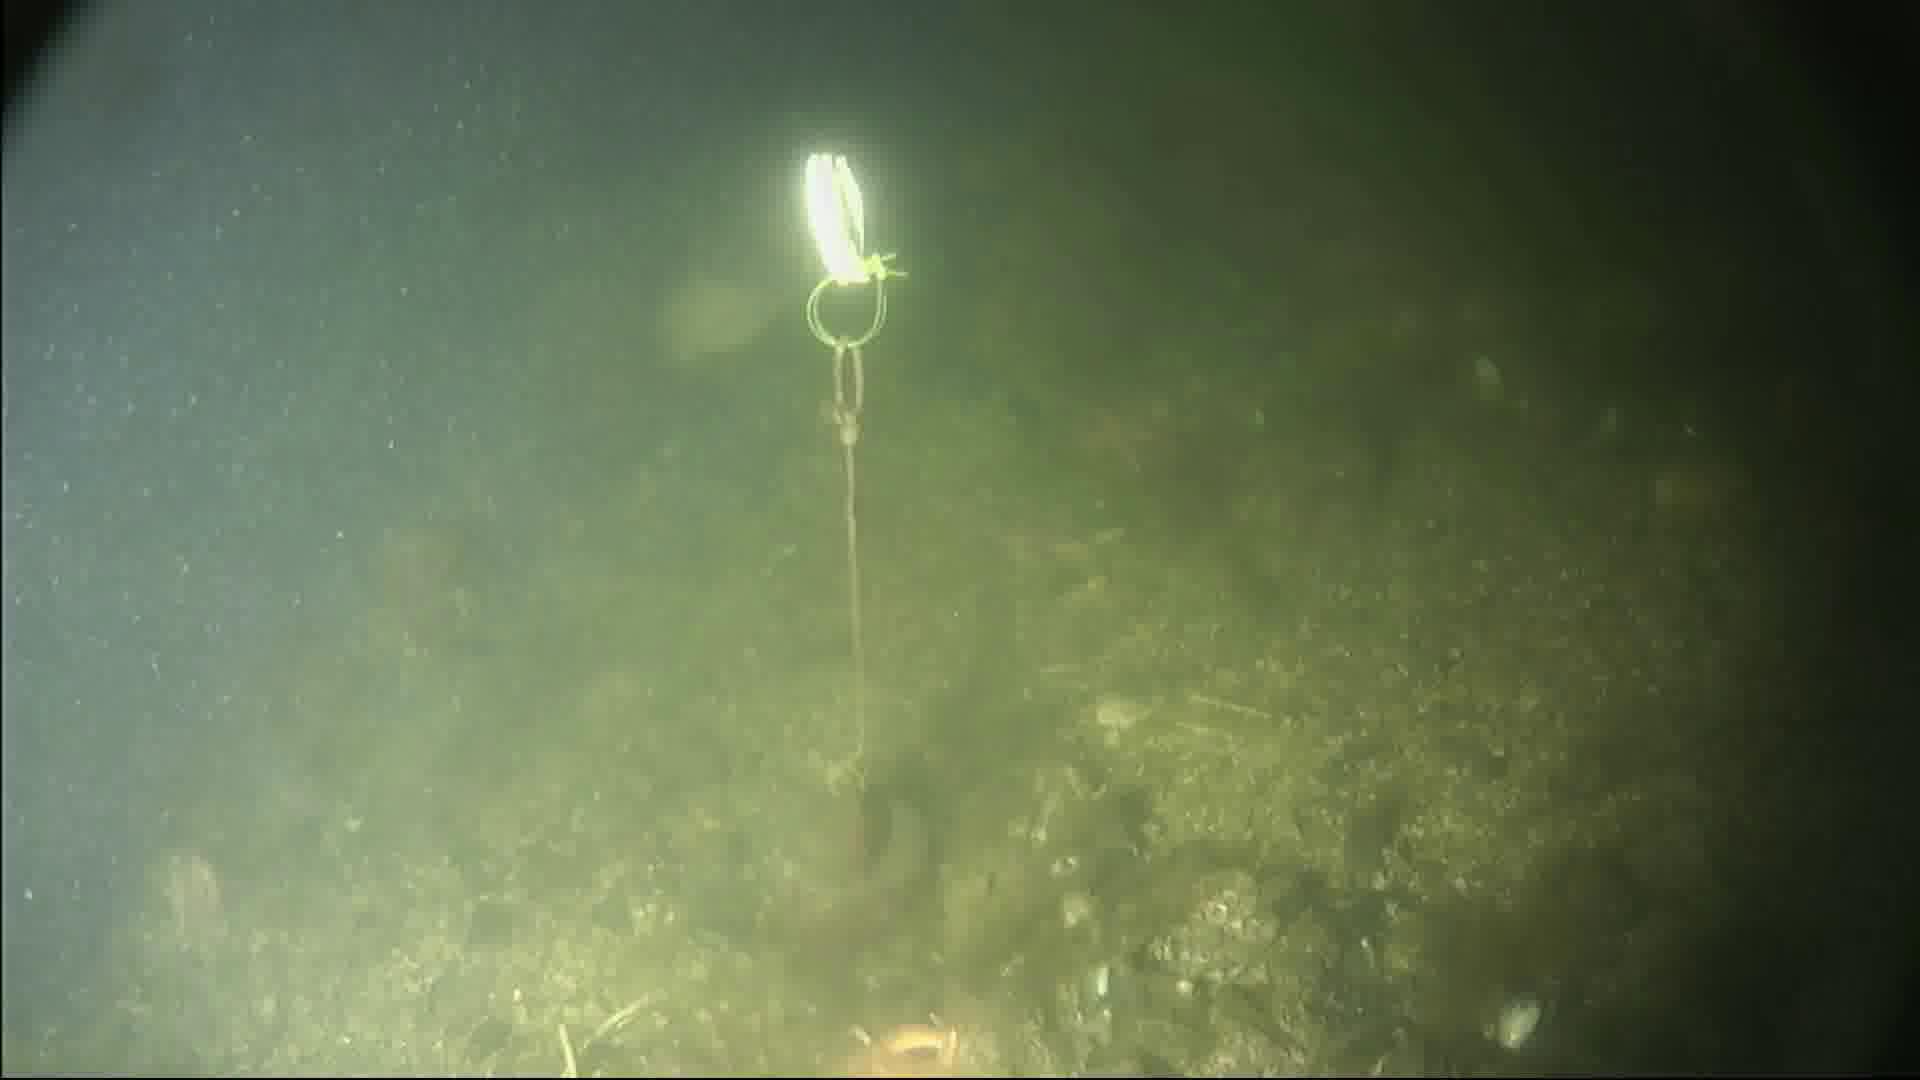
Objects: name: fish
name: starfish